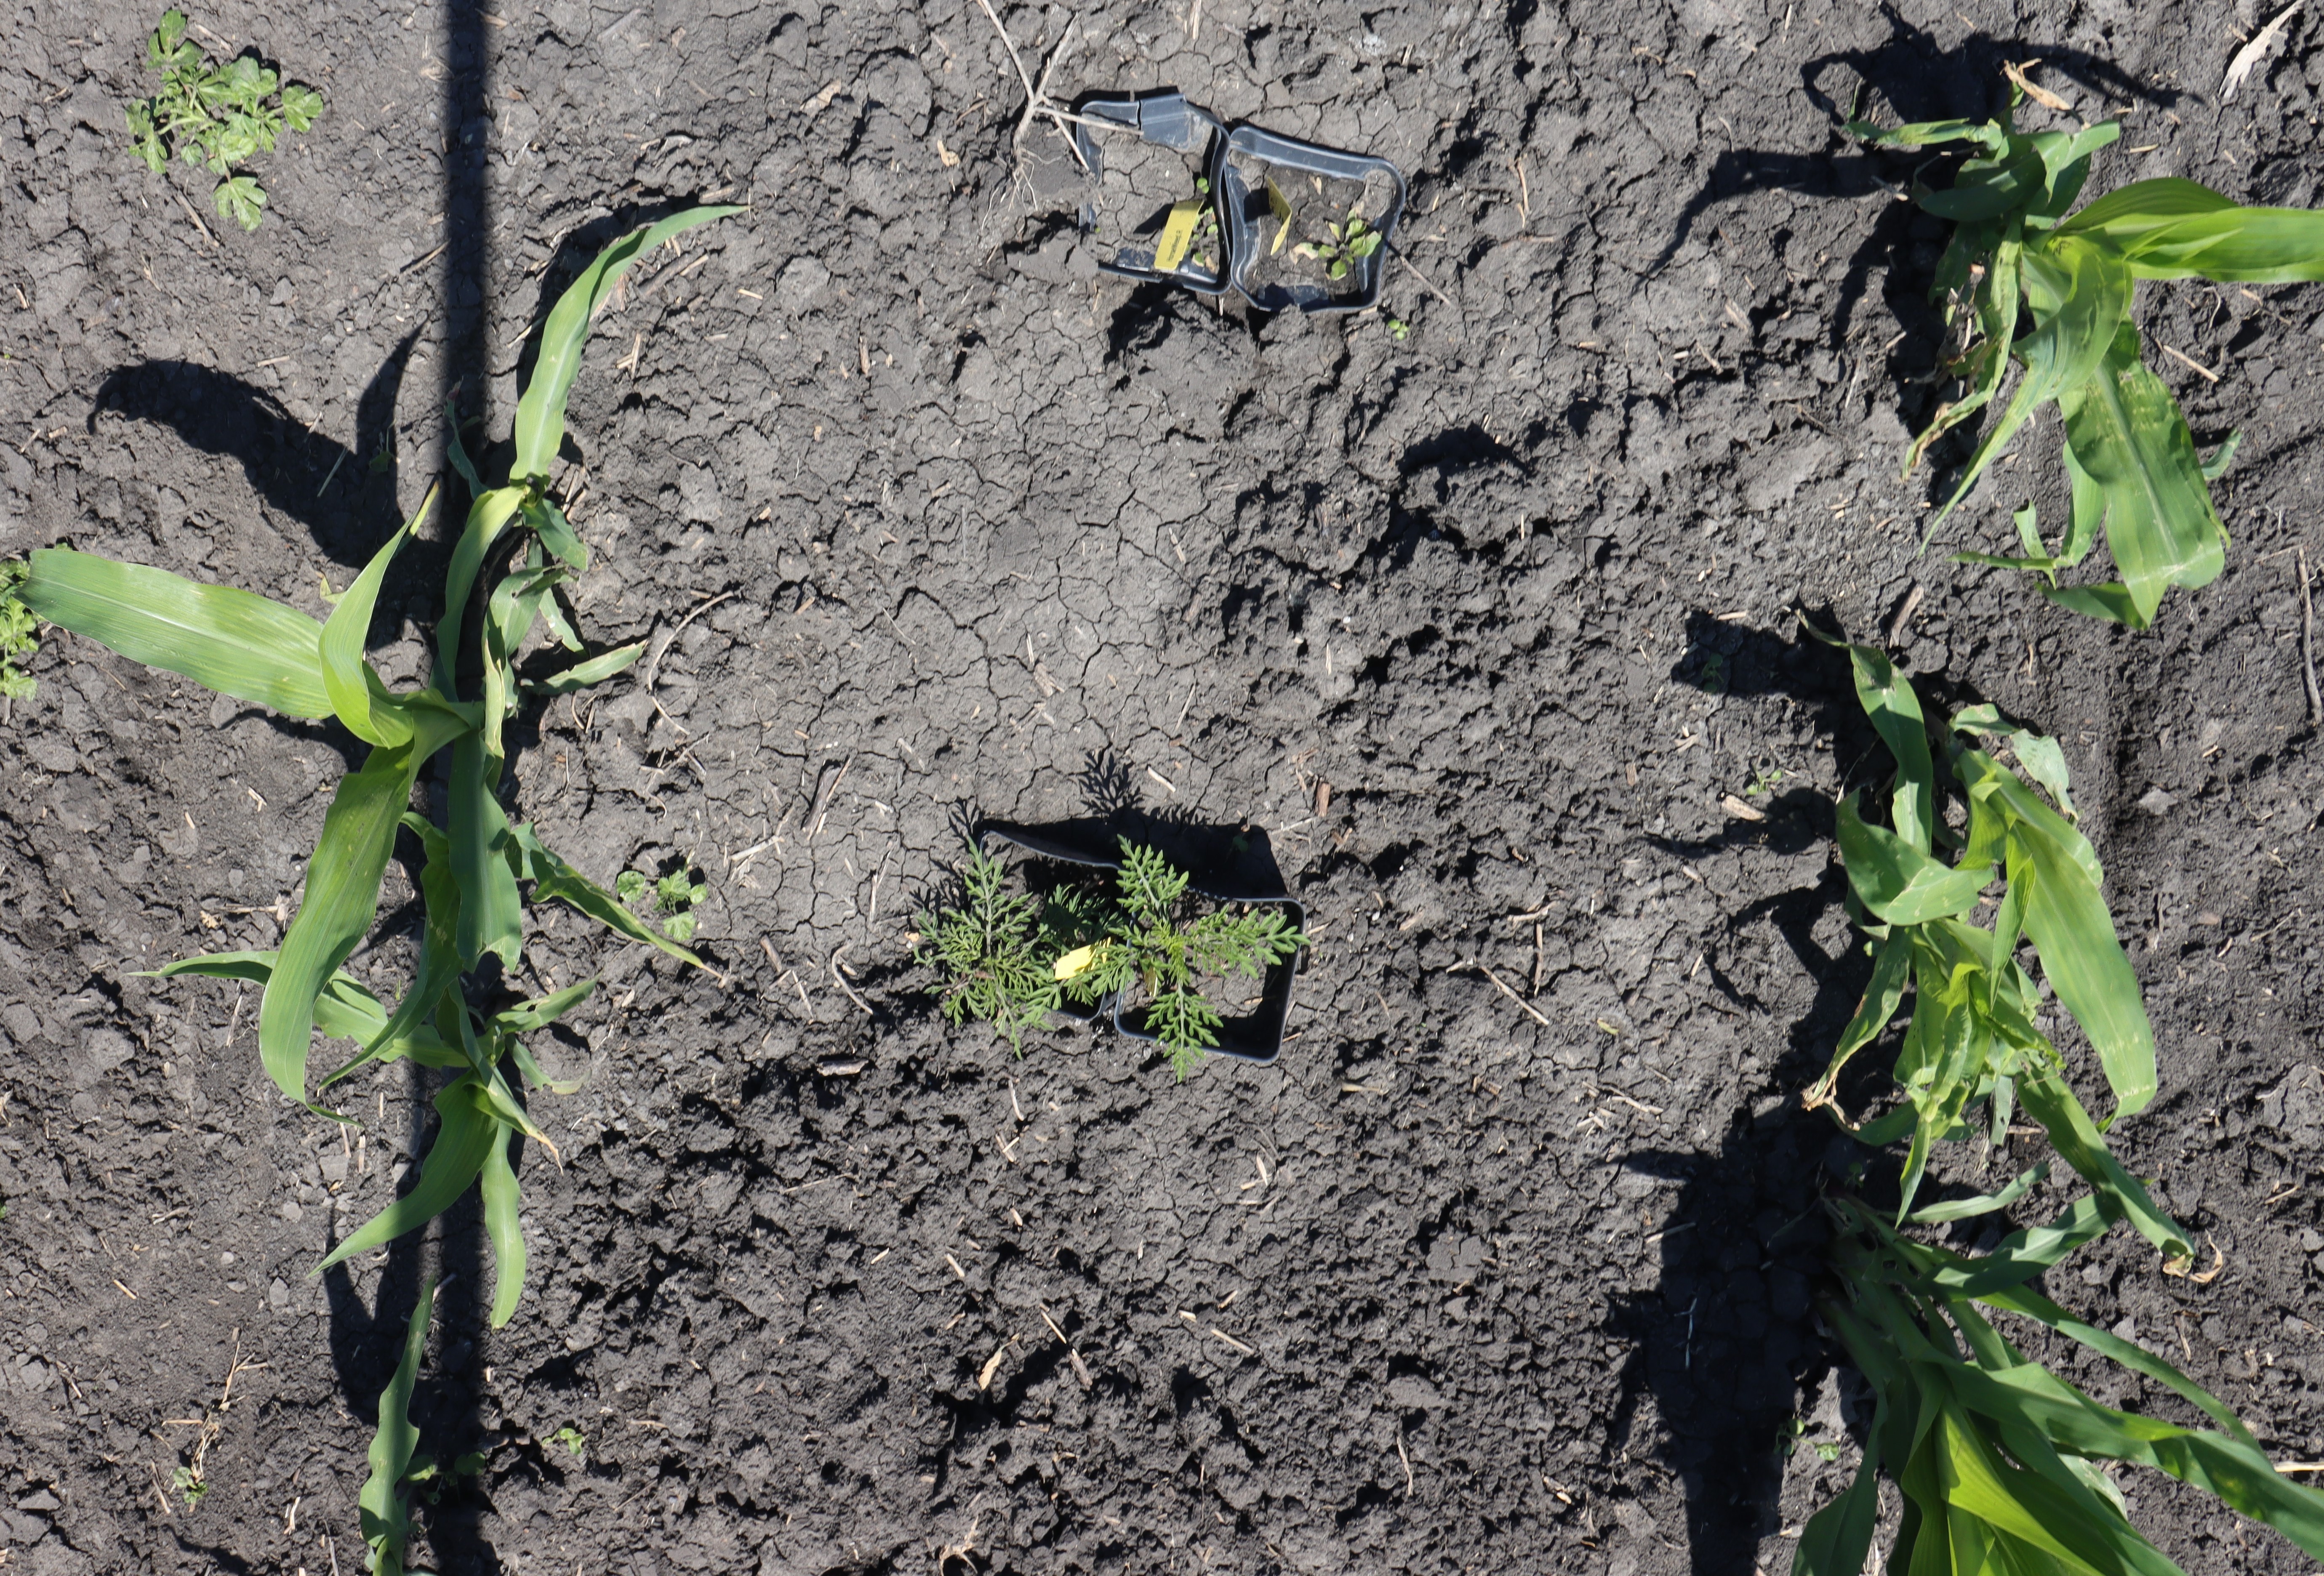
Crop: Corn
Objects: Horseweed, Corn, Corn, Corn, Corn, Ragweed, Ragweed